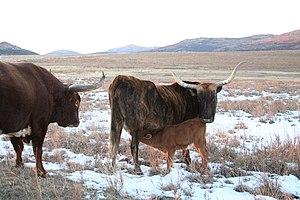
L'élevage bovin aux États-Unis occupe une surface importante des terres agricoles.
La vache Texas Longhorn est une race américaine de bovidés.
L'agriculture est un secteur clé de l'économie des États-Unis, le pays étant le 1ᵉʳ exportateur et le 2ᵉ importateur mondial. C'est la troisième puissance agricole au monde, derrière la Chine et l'Union européenne. Le secteur emploie 1,7 % de la population active en 2004.
Les montagnes Wichita se trouvent dans le Sud-Ouest de l'État de l'Oklahoma aux États-Unis. Elles tirent leur nom d'une ancienne tribu amérindienne. En général, la montagne a une altitude comprise entre 120 et 300 mètres, et le point culminant est le Haley Peak.